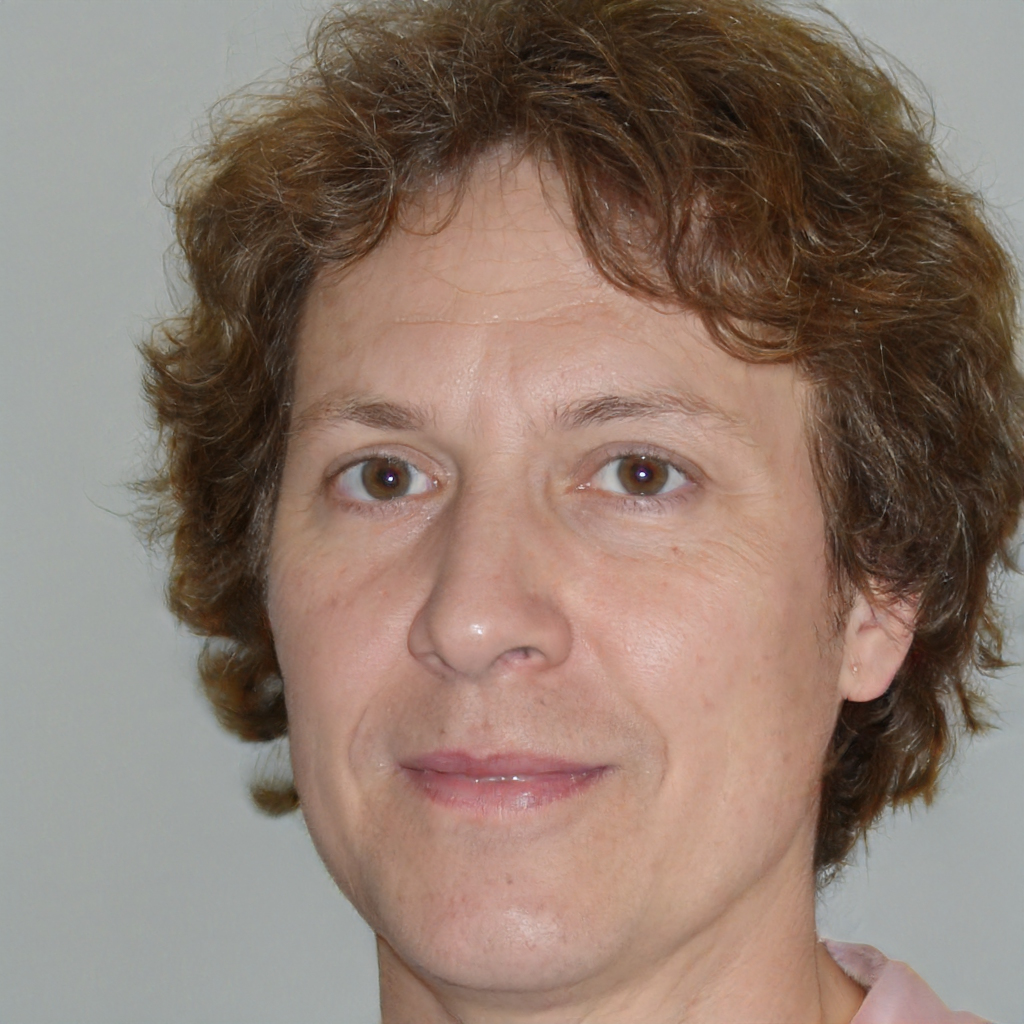
Label: Colored